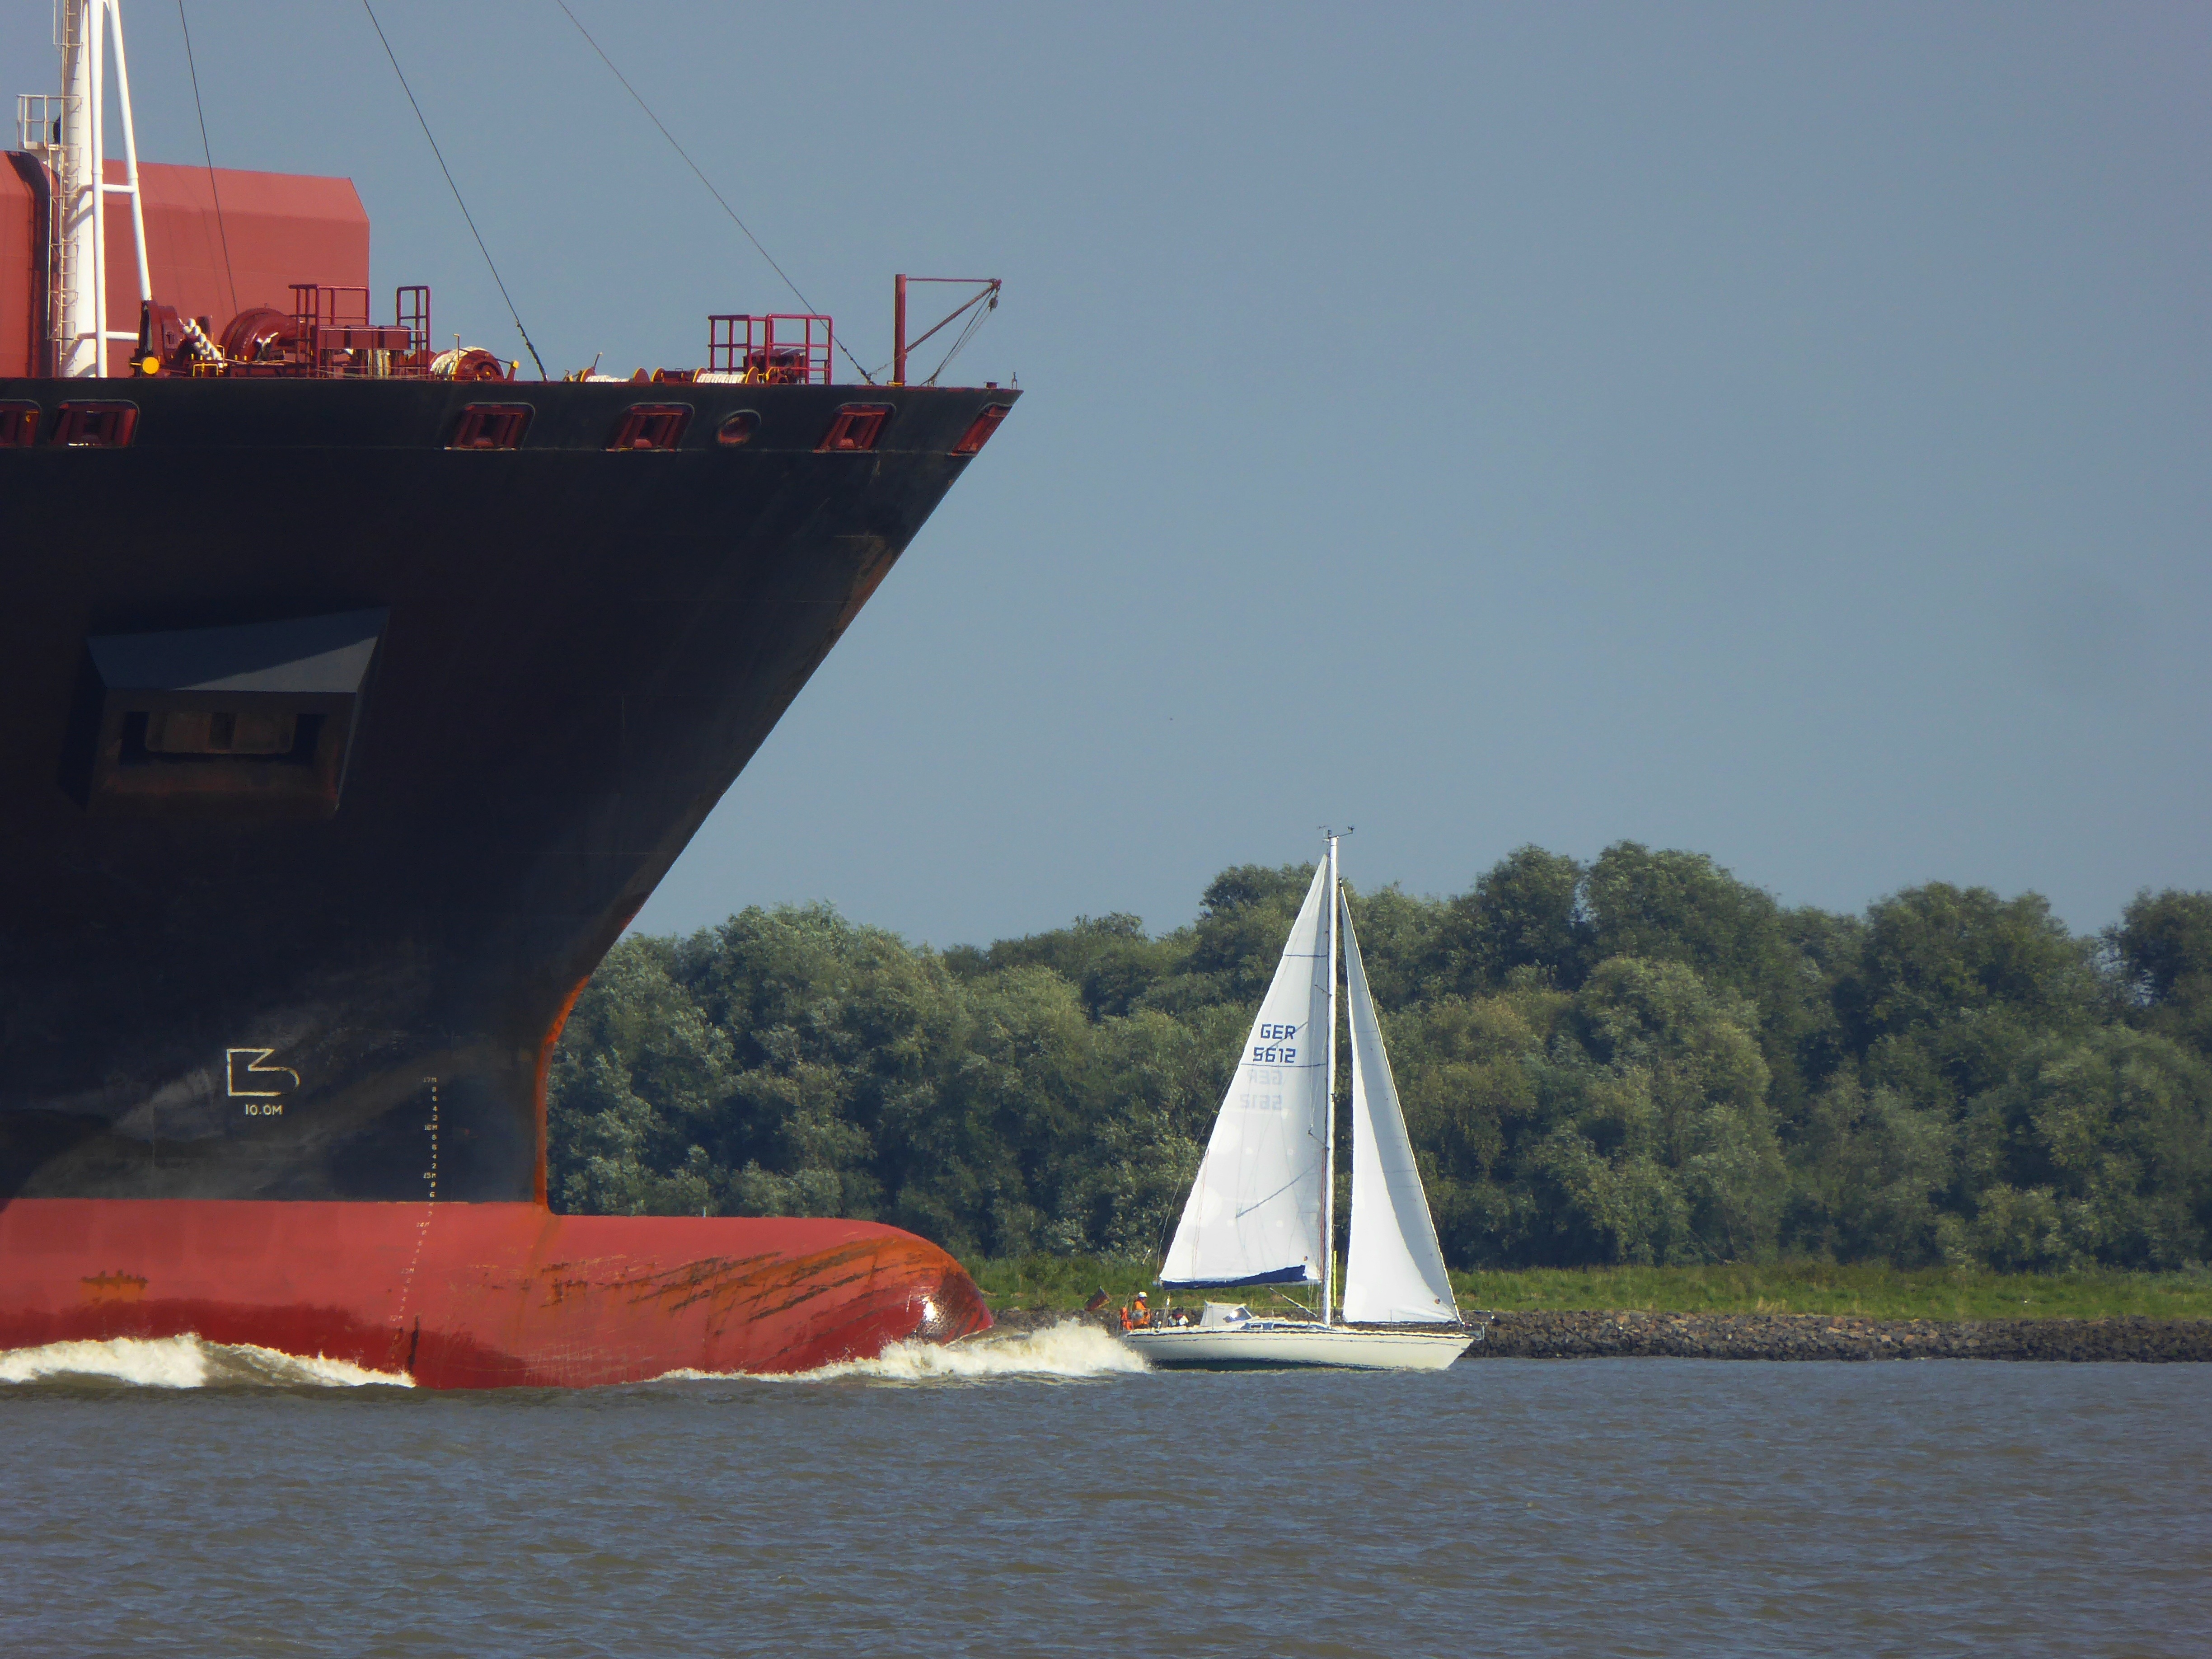
sea, water, boat, ship, transport, boot, vehicle, mast, sailing, holiday, bay, port, sailboat, envelope, container, sail, freighter, sailing vessel, shipping, maritime, watercraft, tug, sailor, historically, sailing boat, elbe, hamburg, sailing ship, water sports, hamburg port, port city, container ship, frachtschiff, container bridge cargo, container handling, trade in goods, freight transport